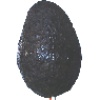
Label: Avocado ripe 1